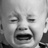
Emotion: sad